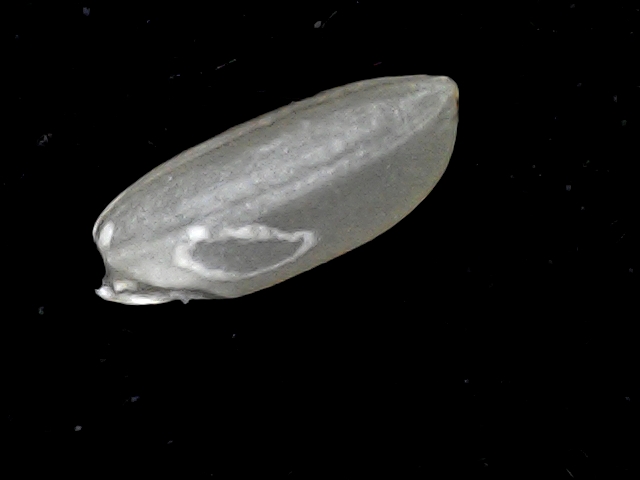
Rice variety: BD39